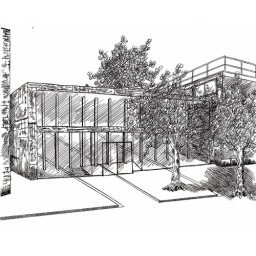
Mikvah with water feature flowing in and out of the building